Beefsteak

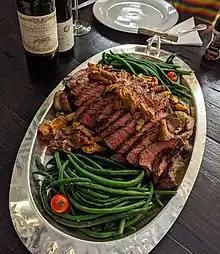
Sliced steak with vegetables and mushrooms

A beefsteak, often called just steak, is a flat cut of beef with parallel faces, usually cut perpendicular to the muscle fibers. In common restaurant service a single serving has a raw mass ranging from . Beef steaks are usually grilled, pan-fried, or broiled. The more tender cuts from the loin and rib are cooked quickly, using dry heat, and served whole. Less tender cuts from the chuck or round are cooked with moist heat or are mechanically tenderized ("cf." cube steak).